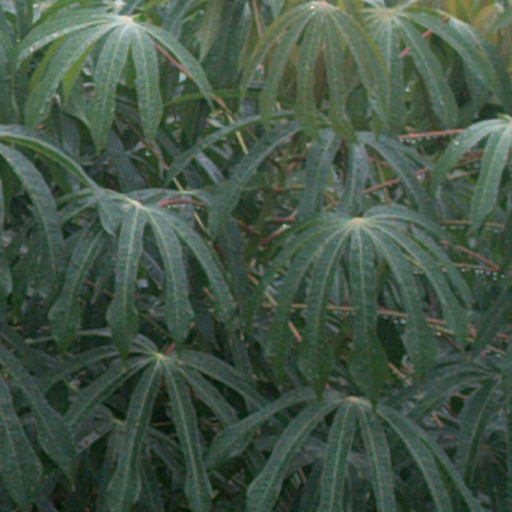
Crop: cassava